LGBTQ rights in the Faroe Islands

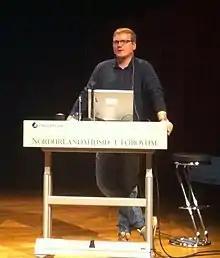
Prominent member of LGBT Føroyar, Eiler Fagraklett in 2015

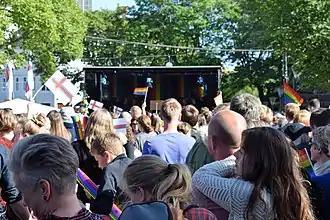
Participants at the 2017 Faroe Pride parade

Later developments suggested that the Faroe Islands were becoming more liberal, even though the laws were still relatively conservative compared to other Nordic countries. This was partly due to the outlawing of discrimination towards LGBT people, which in turn encouraged many to come out publicly and over time the previous negative attitudes towards LGBT individuals have softened. Various LGBT exhibitions on the islands such as "Hvat er natúrligt?", and "Gay Greenland" also helped increase public support for the LGBT community.